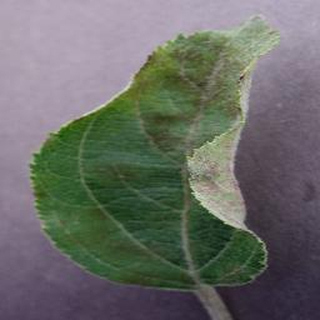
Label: apple_apple_scab